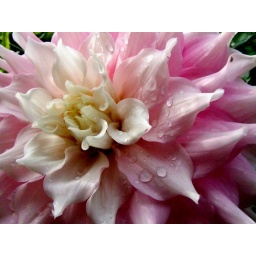
After a light shower on a pink Dahlia in Monet's Garden. for flower lovers this was a treasure trove